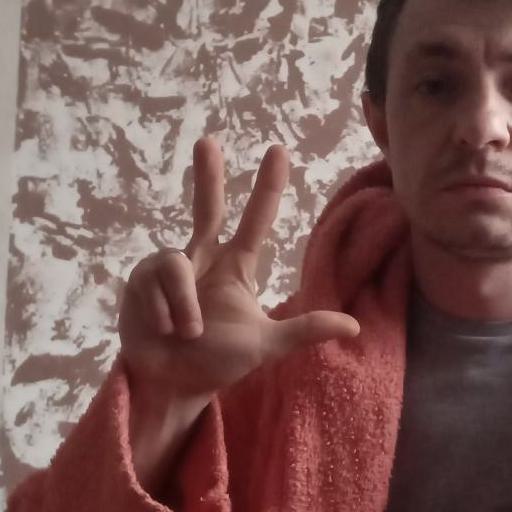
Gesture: three2